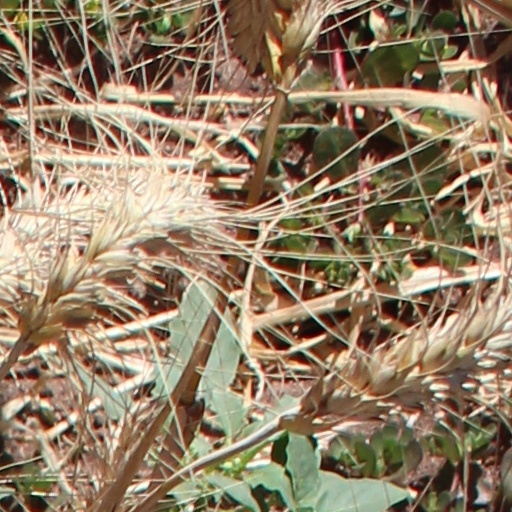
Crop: wheat